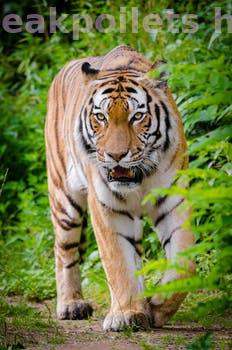
Label: Watermark